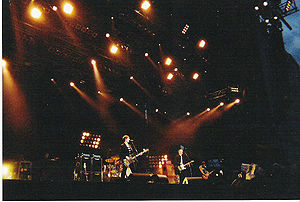
Andy Dunlop
Andrew "Andy" Dunlop er et af de fire medlemmer af det skotske band Travis.